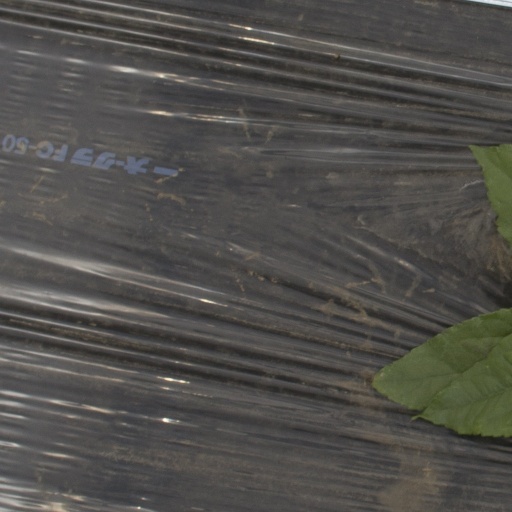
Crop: Jerusalem artichoke